110 block

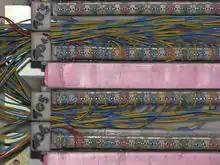
A 110 punch block

A 110 block is a type of punch-down block used to terminate runs of on-premises wiring in a structured cabling system. The designation "110" is also used to describe a type of insulation displacement contact (IDC) connector used to terminate twisted pair cables, which uses a punch-down tool similar to the type used for the older 66 block.